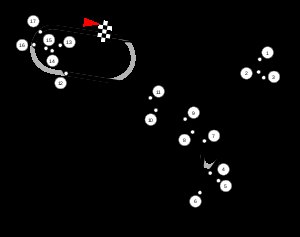
Autódromo Hermanos Rodríguez
Hermanos Rodríguez Grand Prix banen
Autódromo Hermanos Rodríguez er en racerbane i parken Magdalena Mixhuca i den nordøstlige del af Mexico City. Den er 4,304 km lang og er opkaldt efter brødrene Ricardo og Pedro Rodríguez. Ricardo omkom ved en ulykke på banen kort efter, at den var taget i brug.